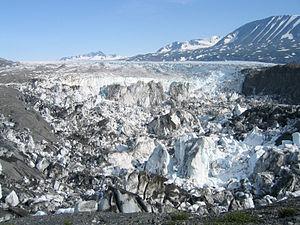
Le lac Tustumena, en anglais Tustumena Lake, est un lac d'Alaska, aux États-Unis, situé dans la péninsule Kenai, à proximité de la ville de Kasilov. Il est large de 9,7 kilomètres et long de 40 kilomètres. Il reçoit les eaux du glacier Tustumena et se déverse par la rivière Kasilof dans le golfe de Cook. Les alentours du lac sont appréciés pour la pêche et la chasse. Il s'y déroule tous les ans une importante course de chiens de traîneaux, la Tustumena 200.